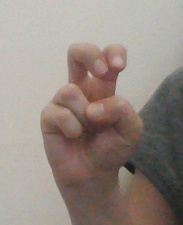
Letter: toot